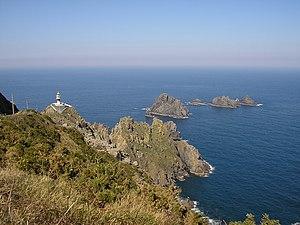
Le Cap Ortegal, dans la commune de Cariño, en Galice (Espagne).
Le cap Ortegal est un cap situé dans la commune de Cariño, sur la côte nord de la Galice, en Espagne. Il constitue la limite occidentale du golfe de Gascogne.